Fidget Cube

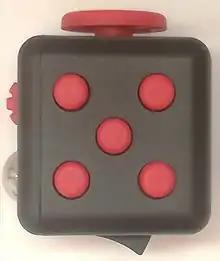
A fidget cube

The Fidget Cube is a fidget toy designed by Matthew and Mark McLachlan, brothers and co-founders of the US design studio Antsy Labs. It has fidget tools on all sides: a toggle switch, gears, a rolling ball (marble), a joystick, a spinning disk, a worry stone, and five buttons.